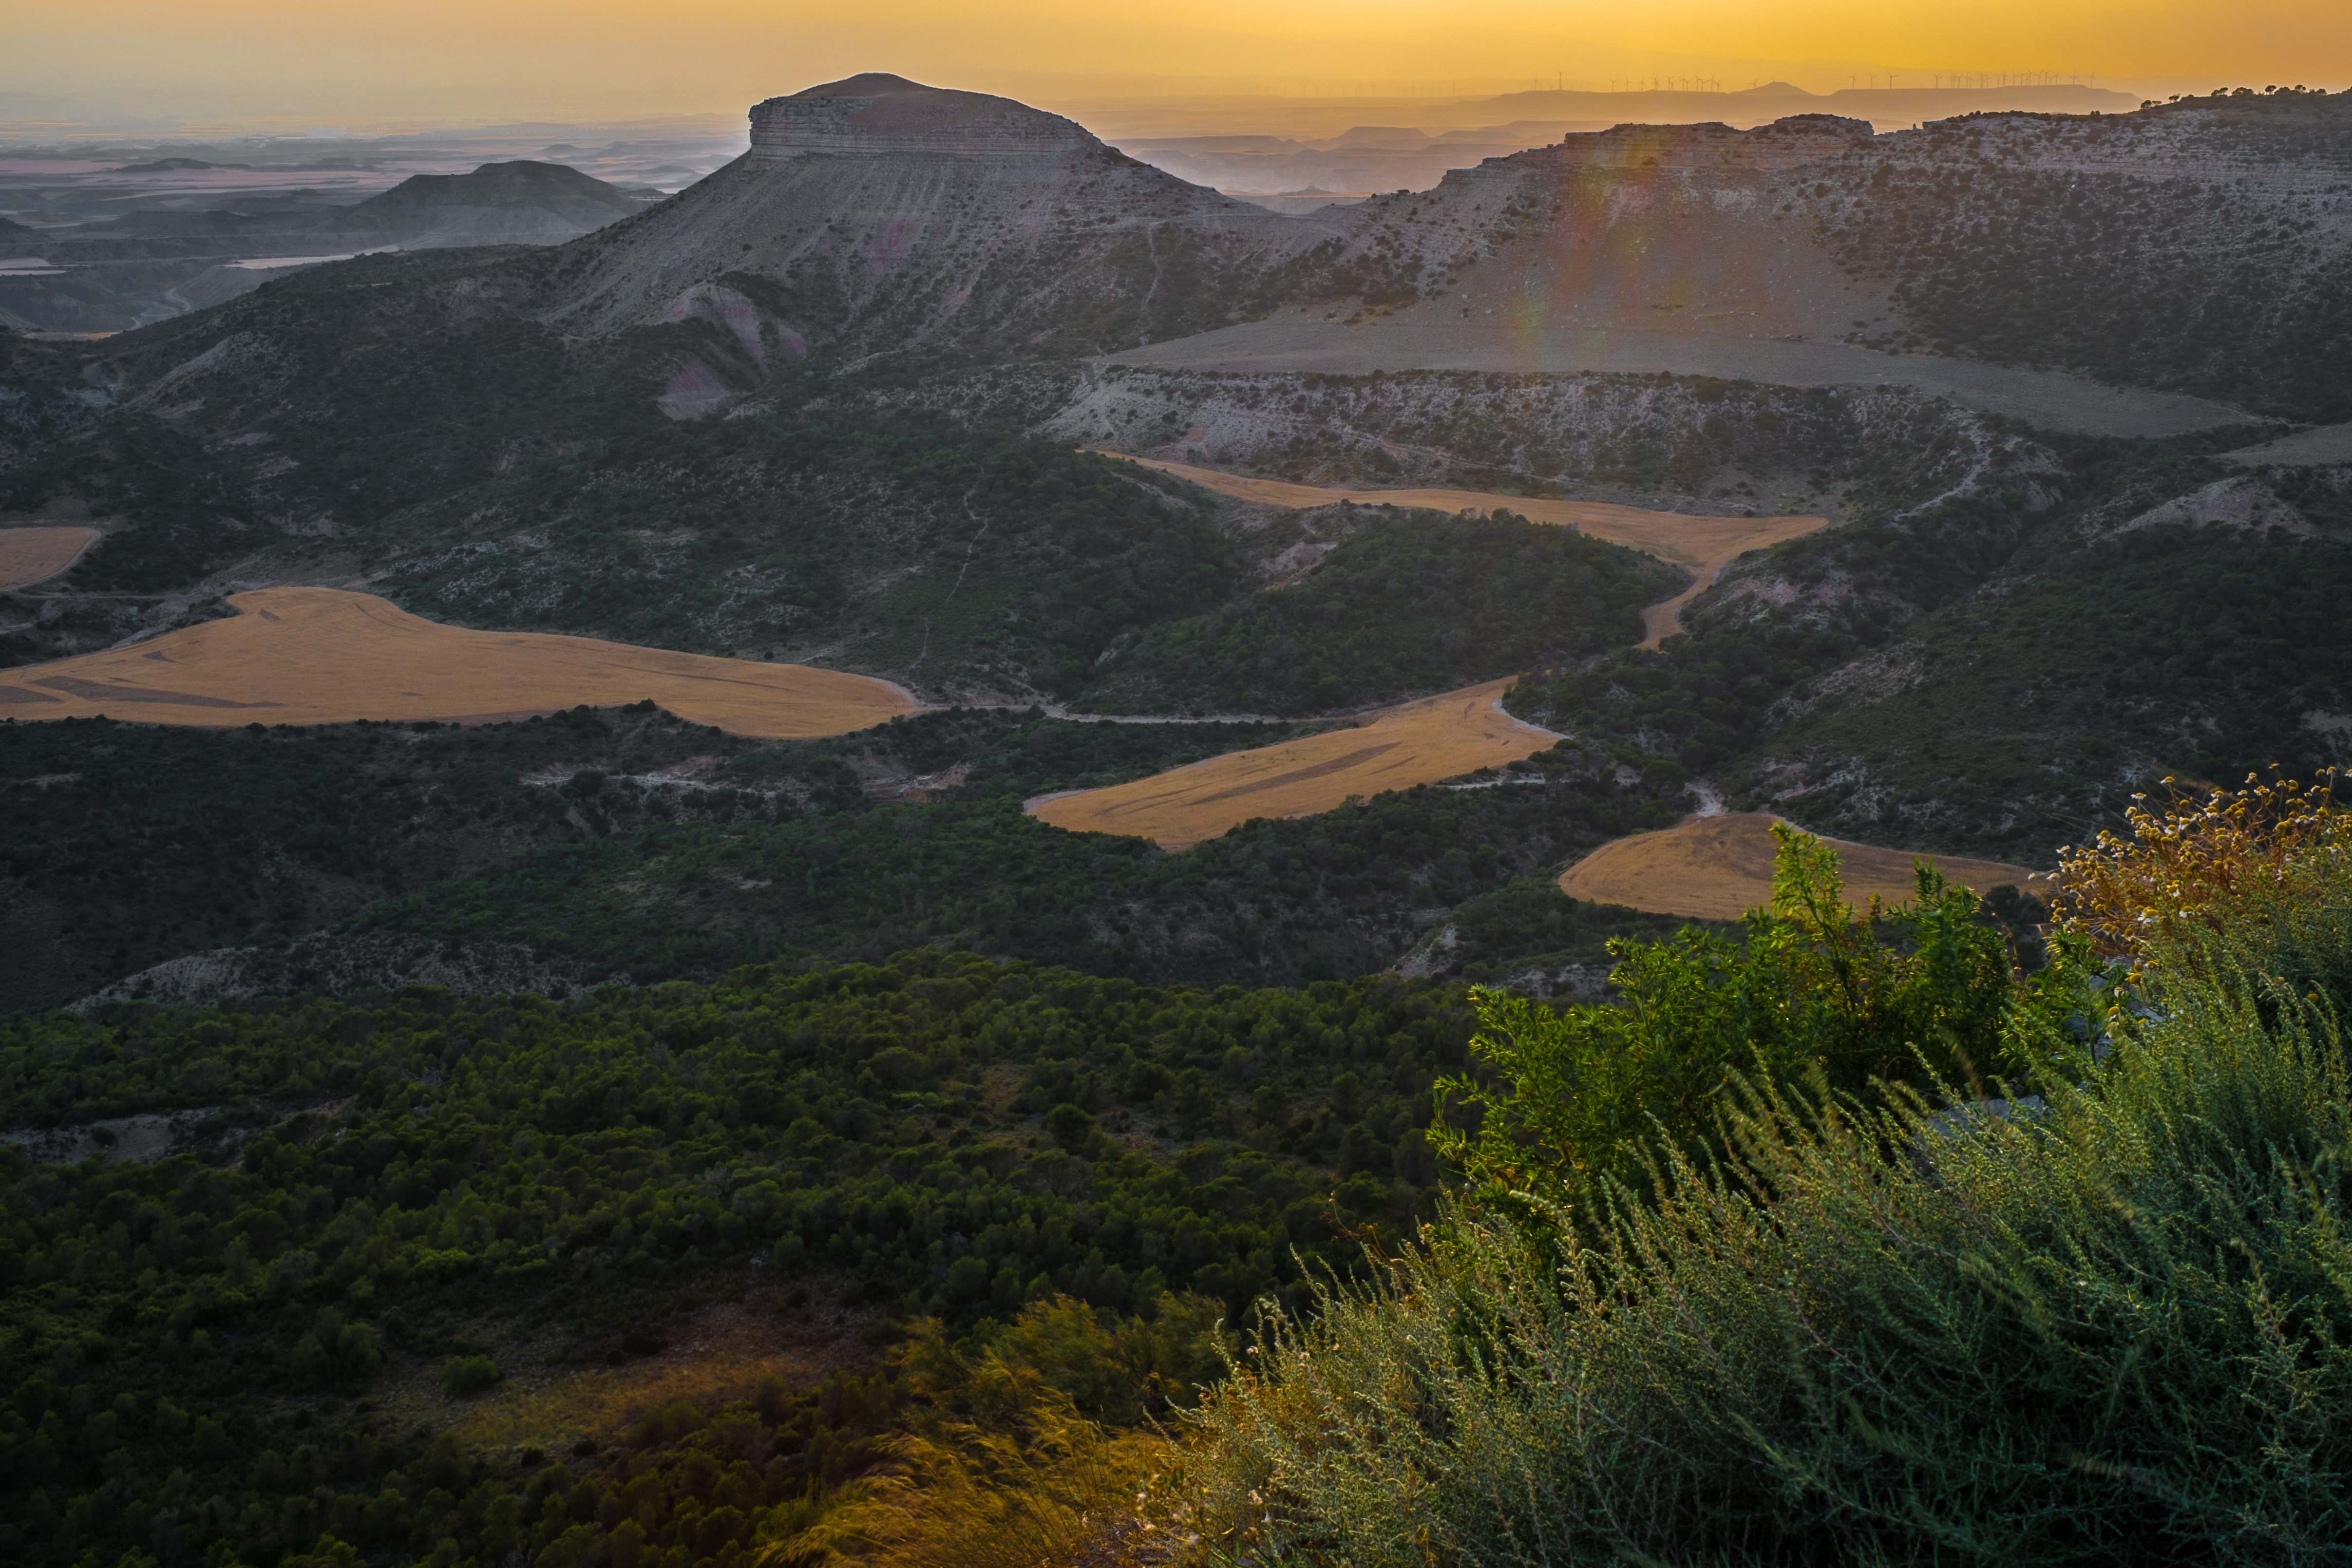
landscape, wilderness, mountain, hill, lake, valley, mountain range, fujifilm, reservoir, highland, ridge, plain, spain, geology, plateau, fell, xpro1, loch, willyverhulst, landform, aerial photography, mountain pass, geographical feature, atmospheric phenomenon, mountainous landforms